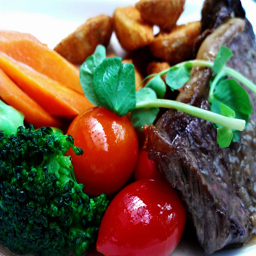
A plate topped with steak, tomatoes, broccoli, carrots and chicken.
Fresh fruits, vegetables and meat are ingredients for a well balanced meal.
A plate containing various vegetables and cooked meat.
The steak is next to tomatoes,broccoli and carrots.
some veggies and meat are on a plate